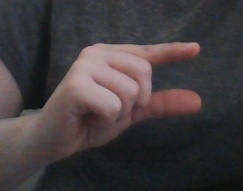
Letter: dal